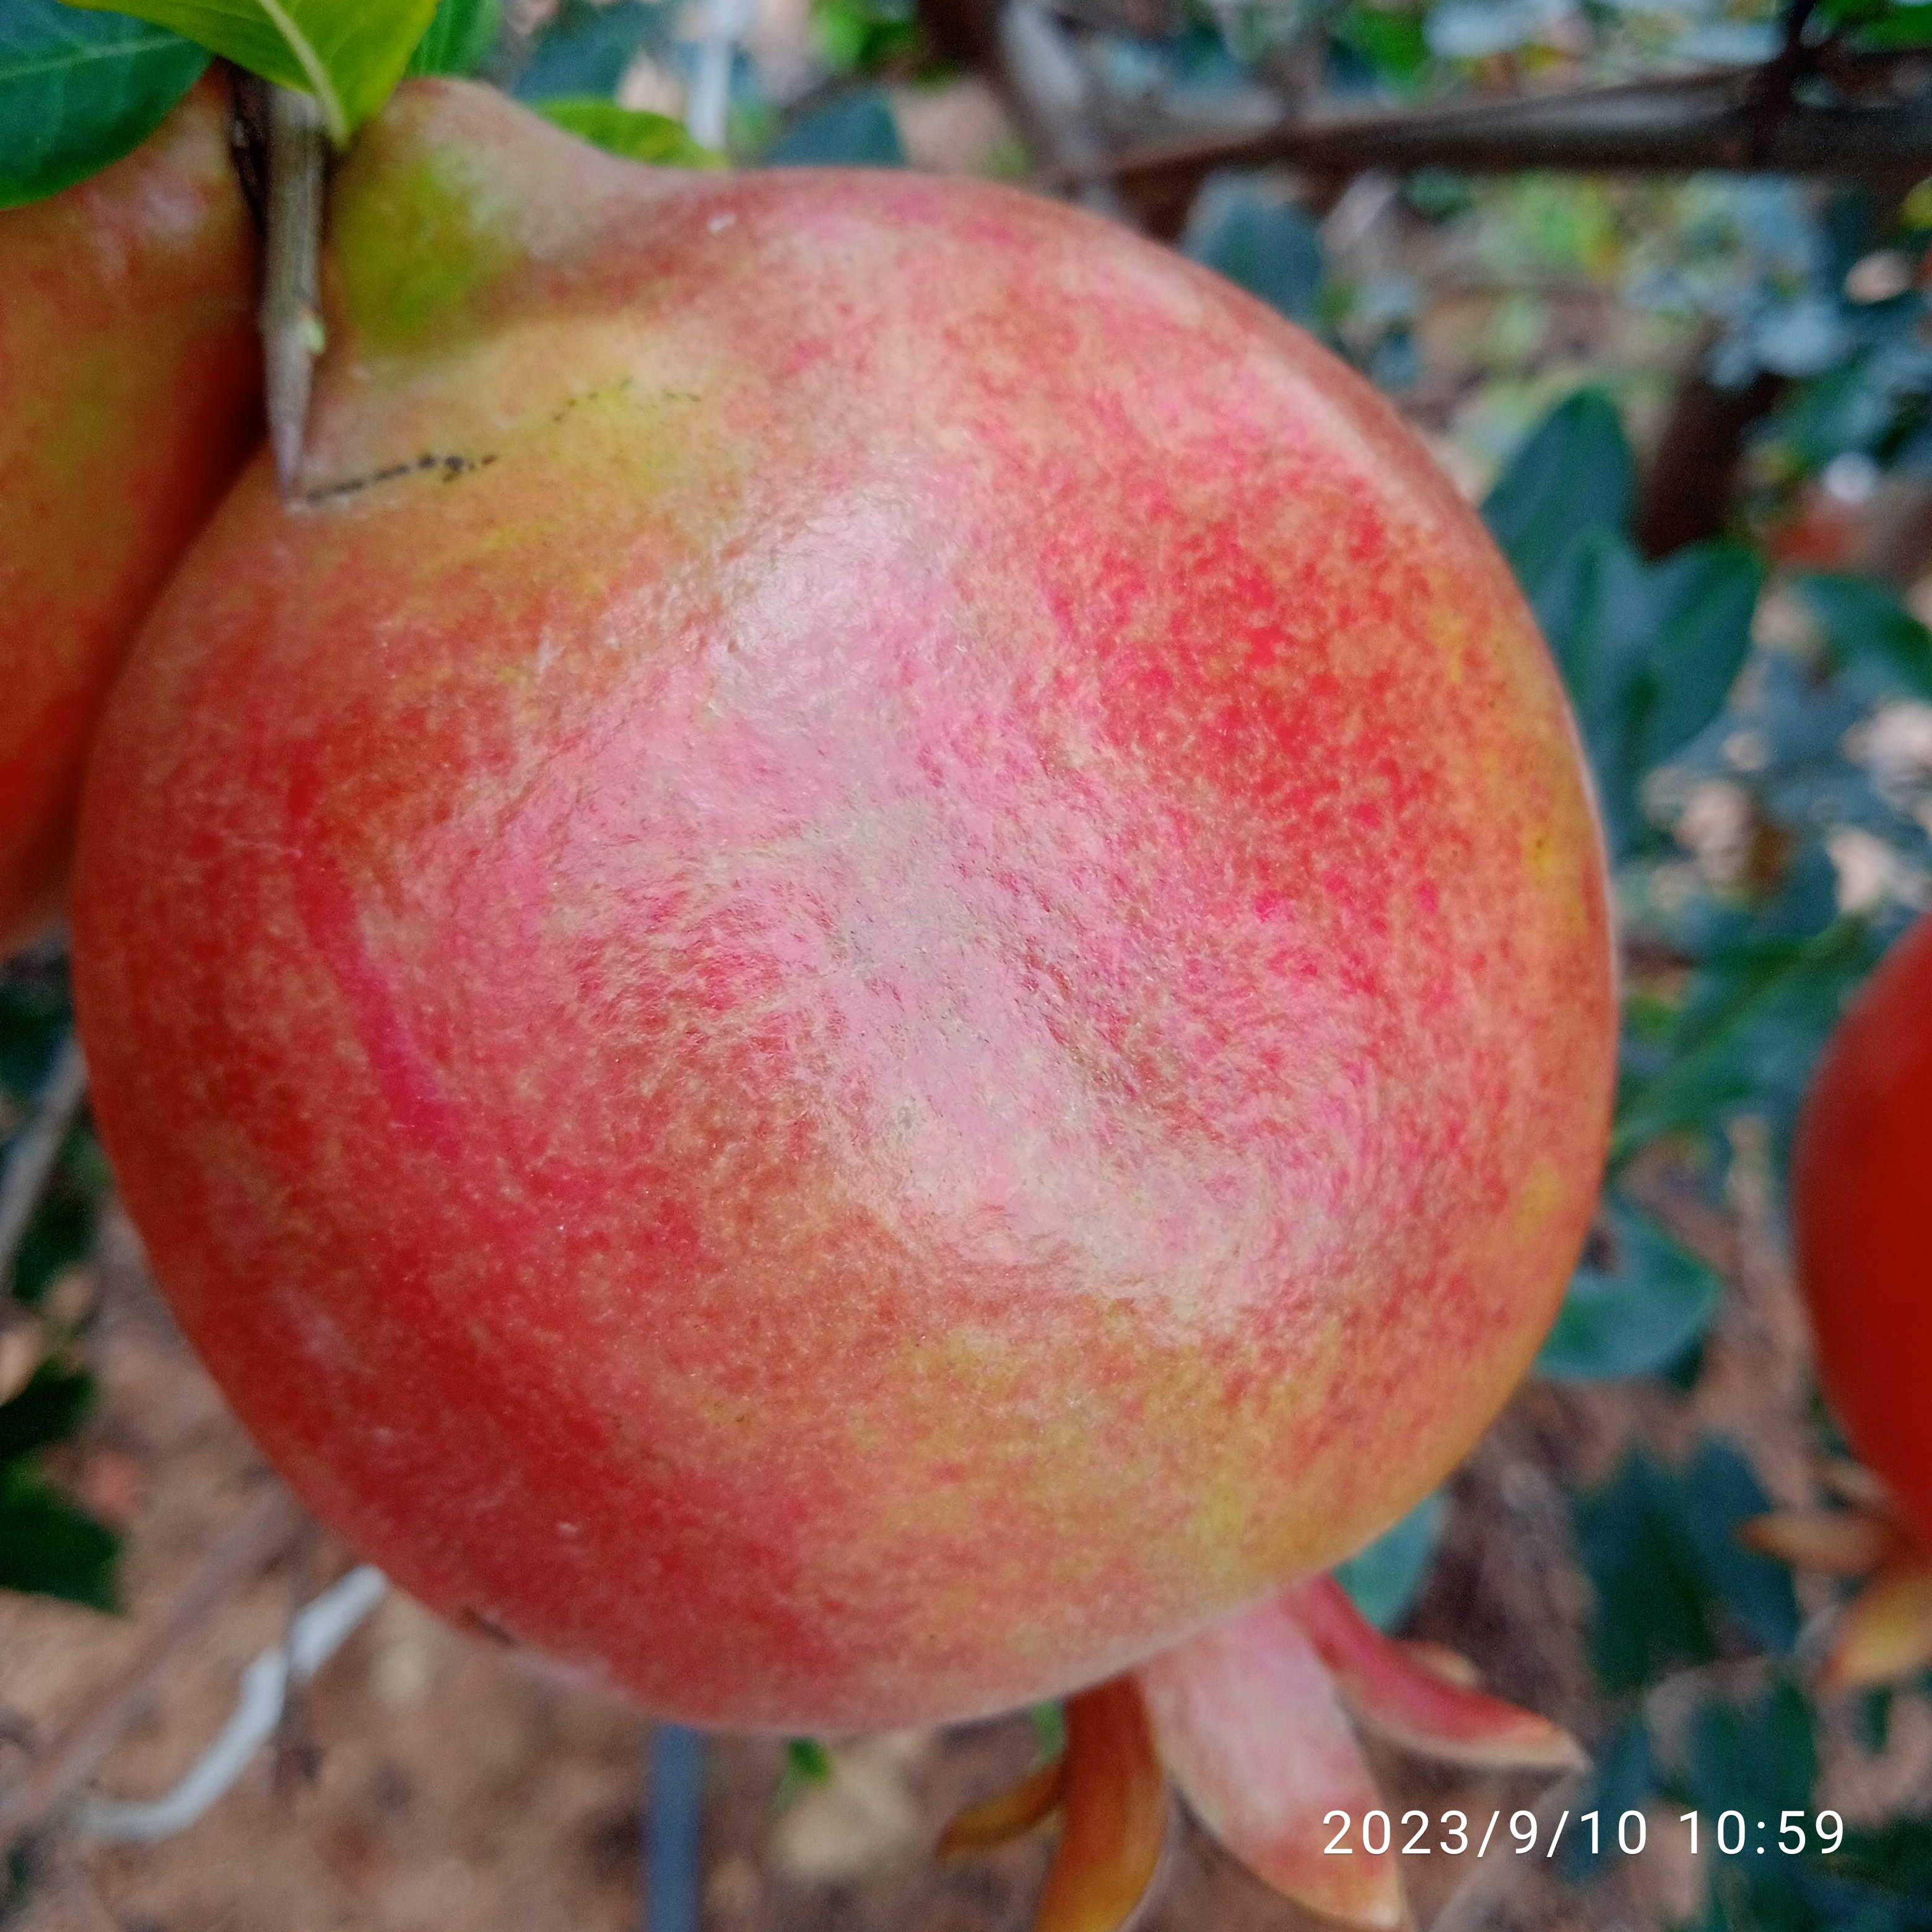
Label: Healthy